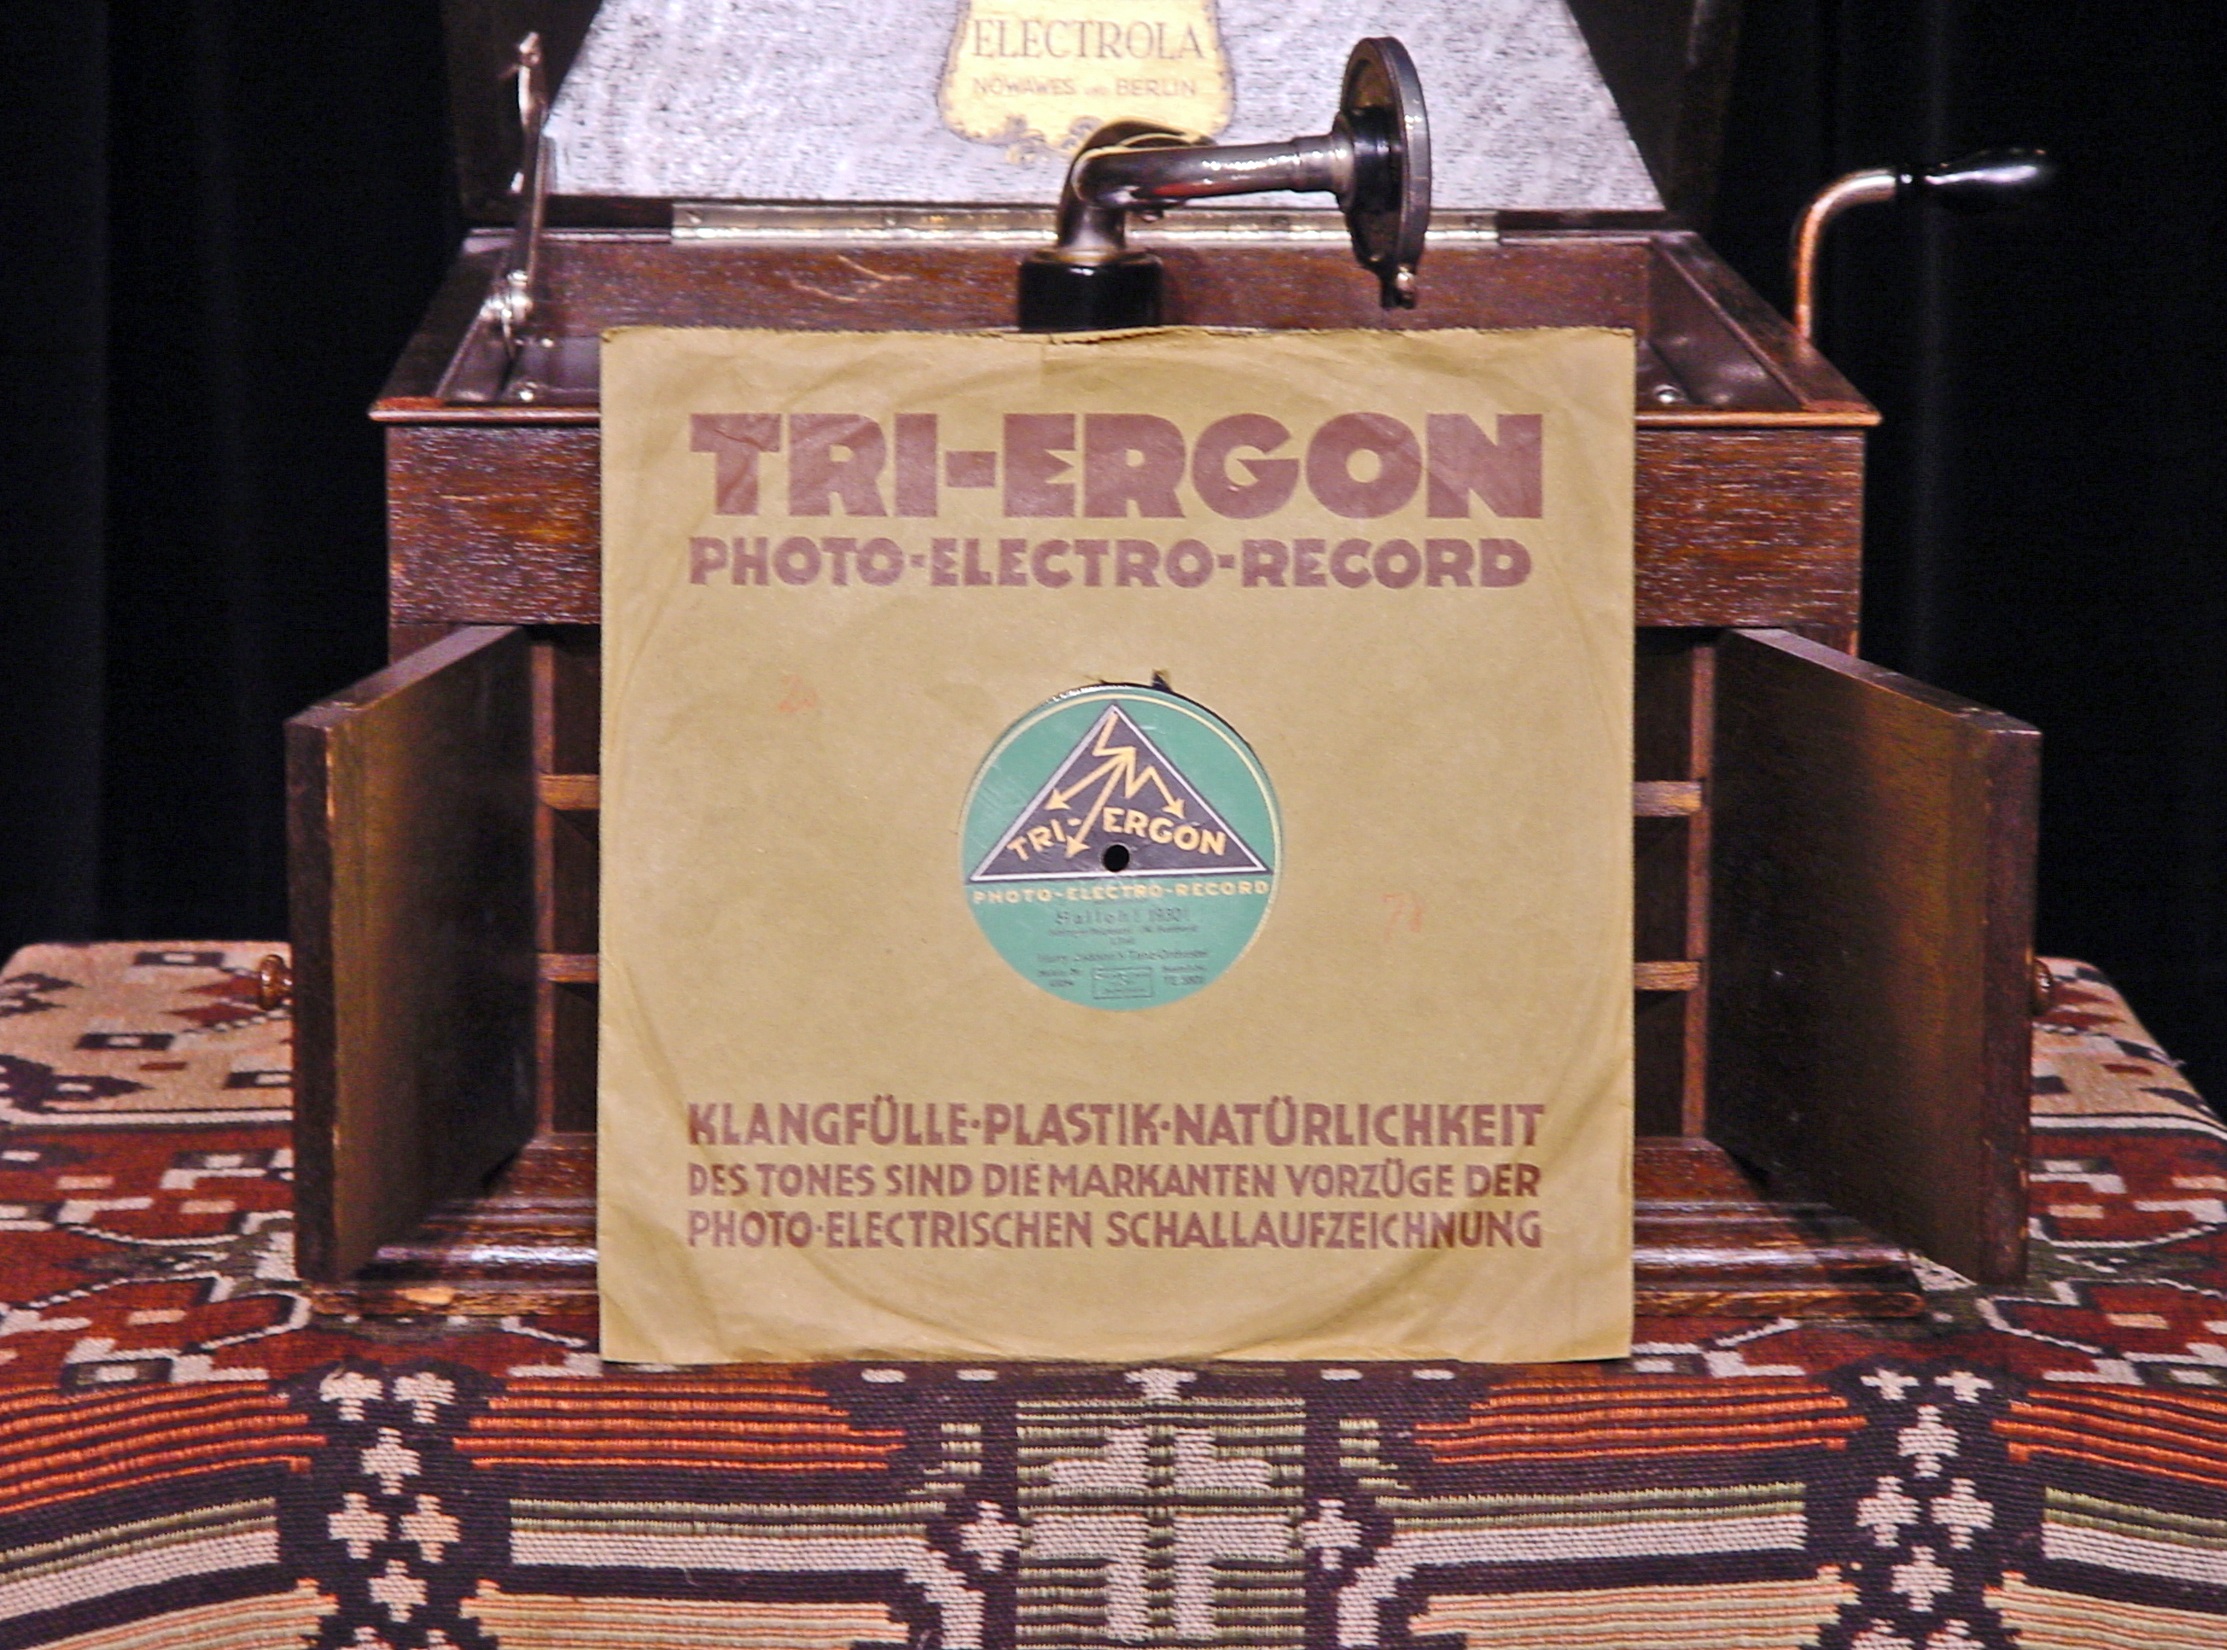
record, music, turntable, wood, vintage, antique, old, nostalgia, label, cover, 1920, grooves, playback device, plate label, sound engineering, tinge, gramophone, 1930, listen to music, shellac disc, shellac, 78rpm, beschallung, ergon tri, distilled beverage